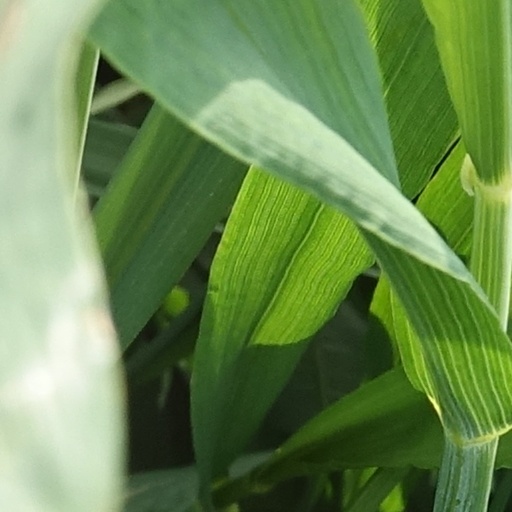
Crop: wheat